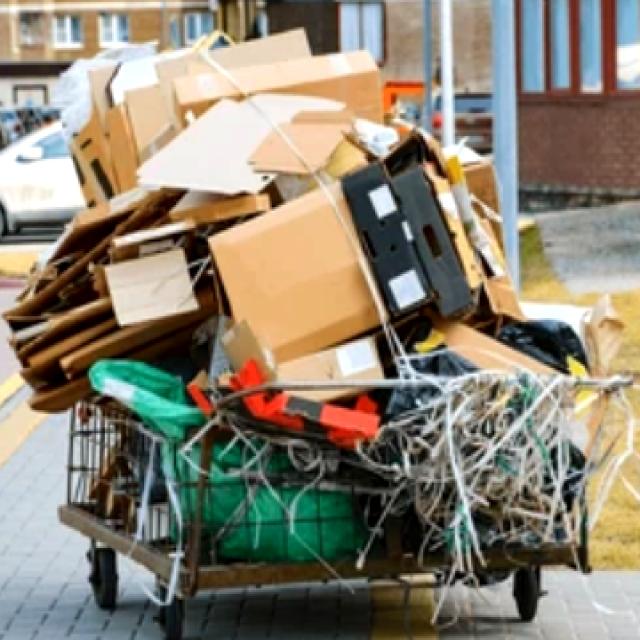
Label: Cardboard